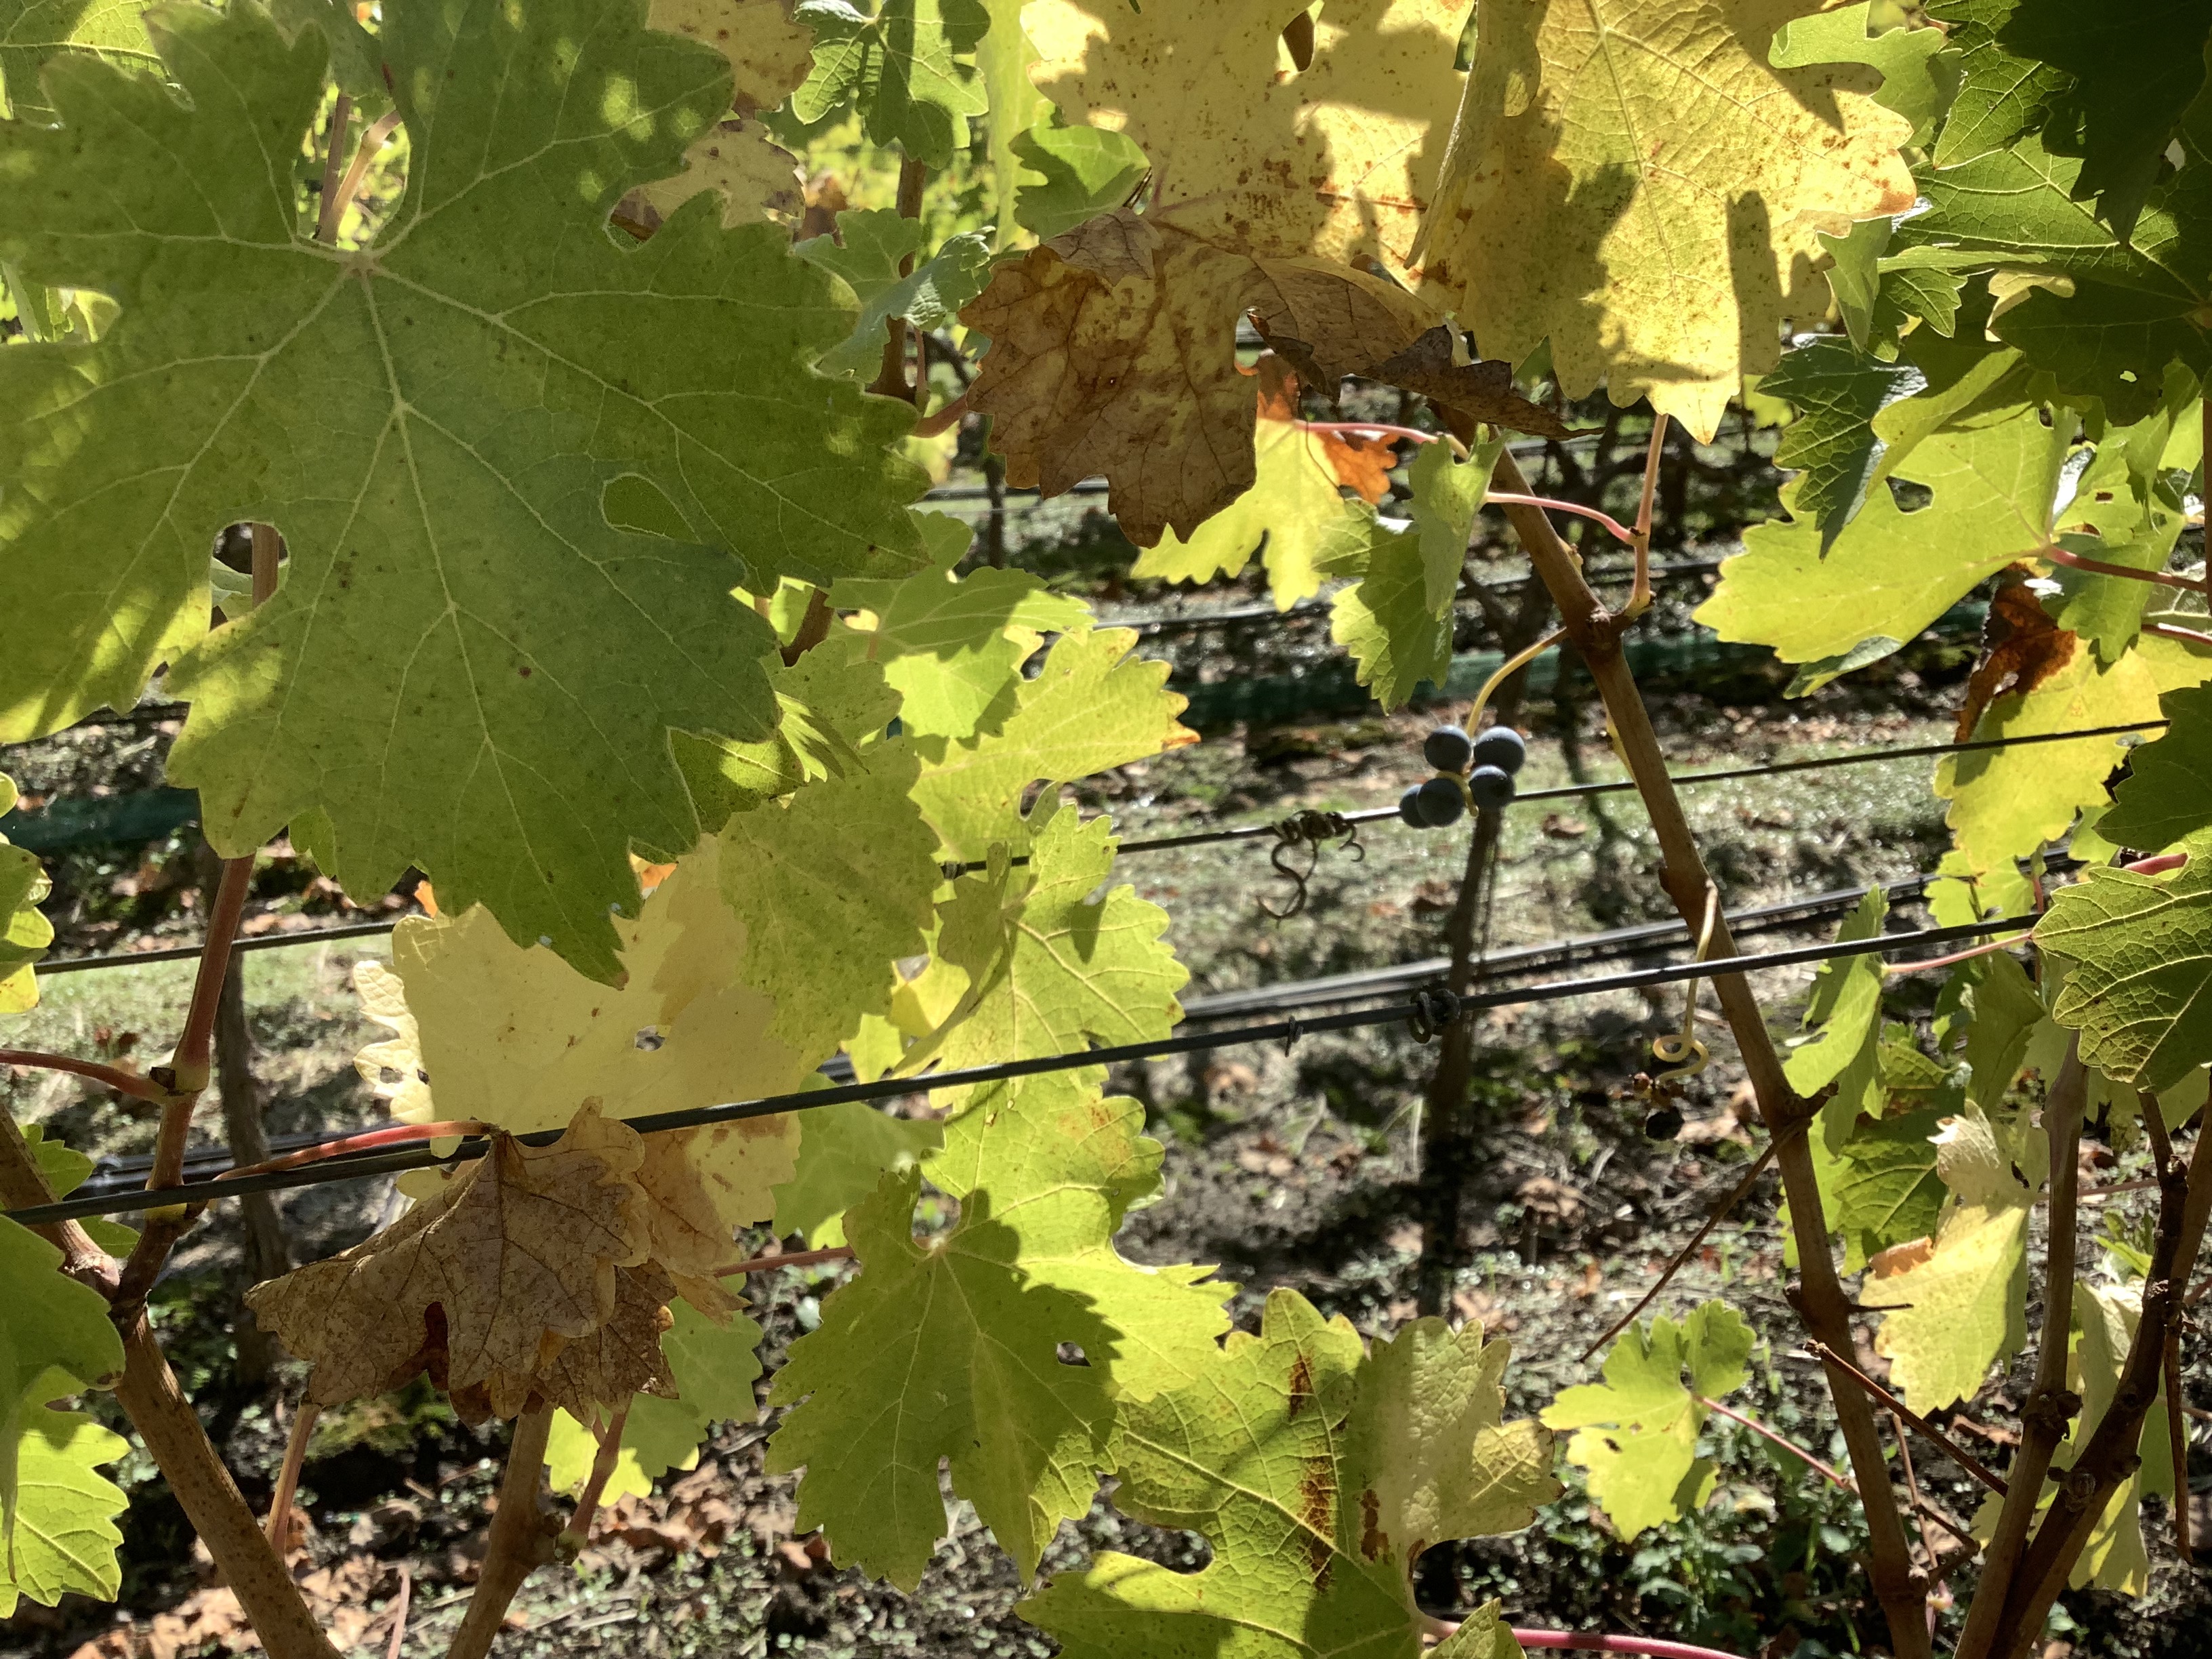
Label: No Virus